Dimmer

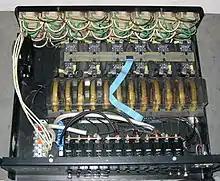
A thyristor dimmer rack

The coil-rotation transformer used a fixed-position electromagnet coil in conjunction with a variable-position coil to vary the voltage in the line by varying the alignment of the two coils. Rotated 90 degrees apart, the secondary coil is affected by two equal but opposite fields from the primary, which effectively cancel each other out and produce no voltage in the secondary.